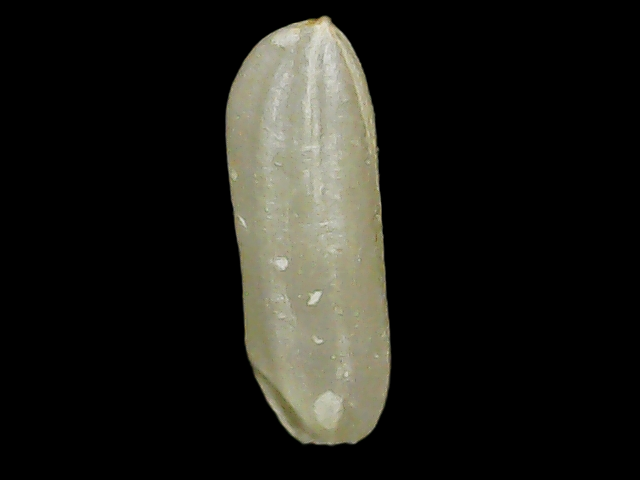
Rice variety: Binadhan26